Taishan, Guangdong

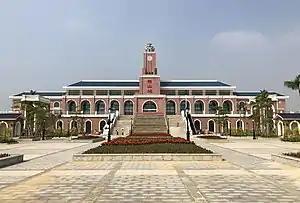
Taishan railway station, which is built to resemble the former Ningcheng Station of the Sunning Railway

Taishan is accessible by bus with a long-distance bus station in Taicheng, and through a port at GongYi on the Tan River which flows into the Pearl River Delta. The ferry service between GongYi and Hong Kong has been discontinued.